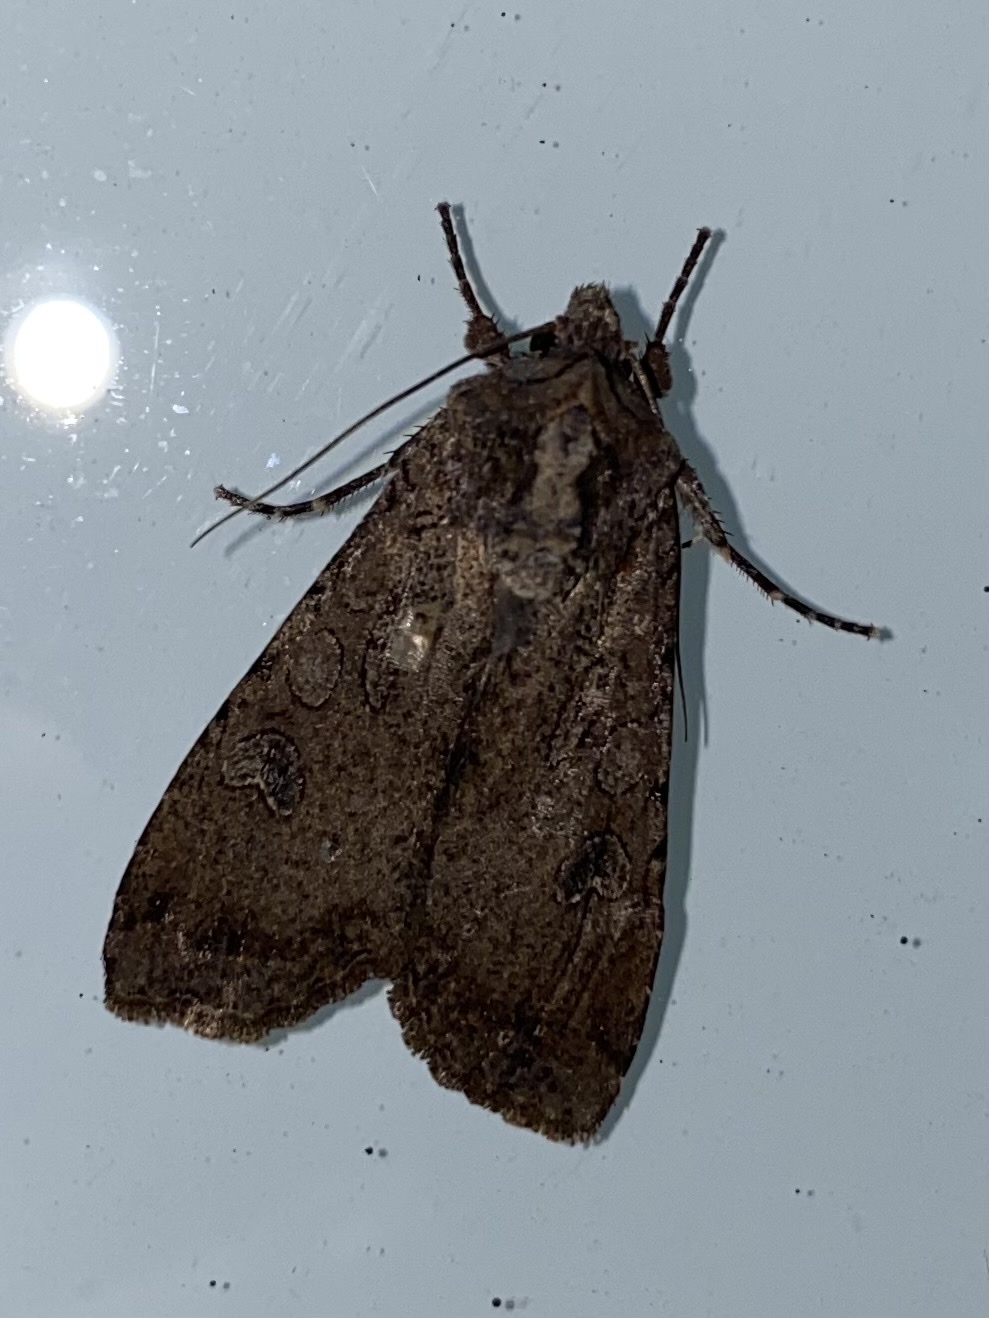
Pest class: cutworms